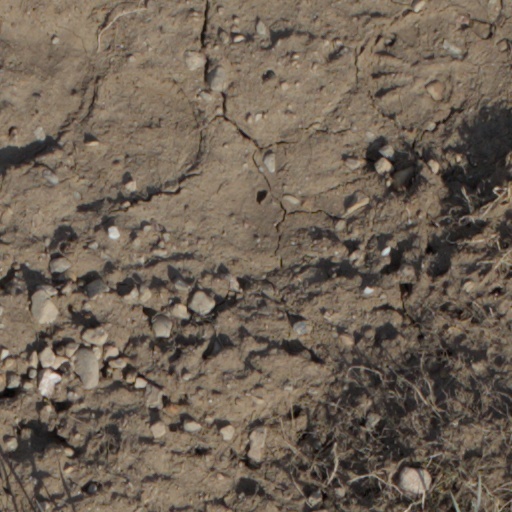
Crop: wheat